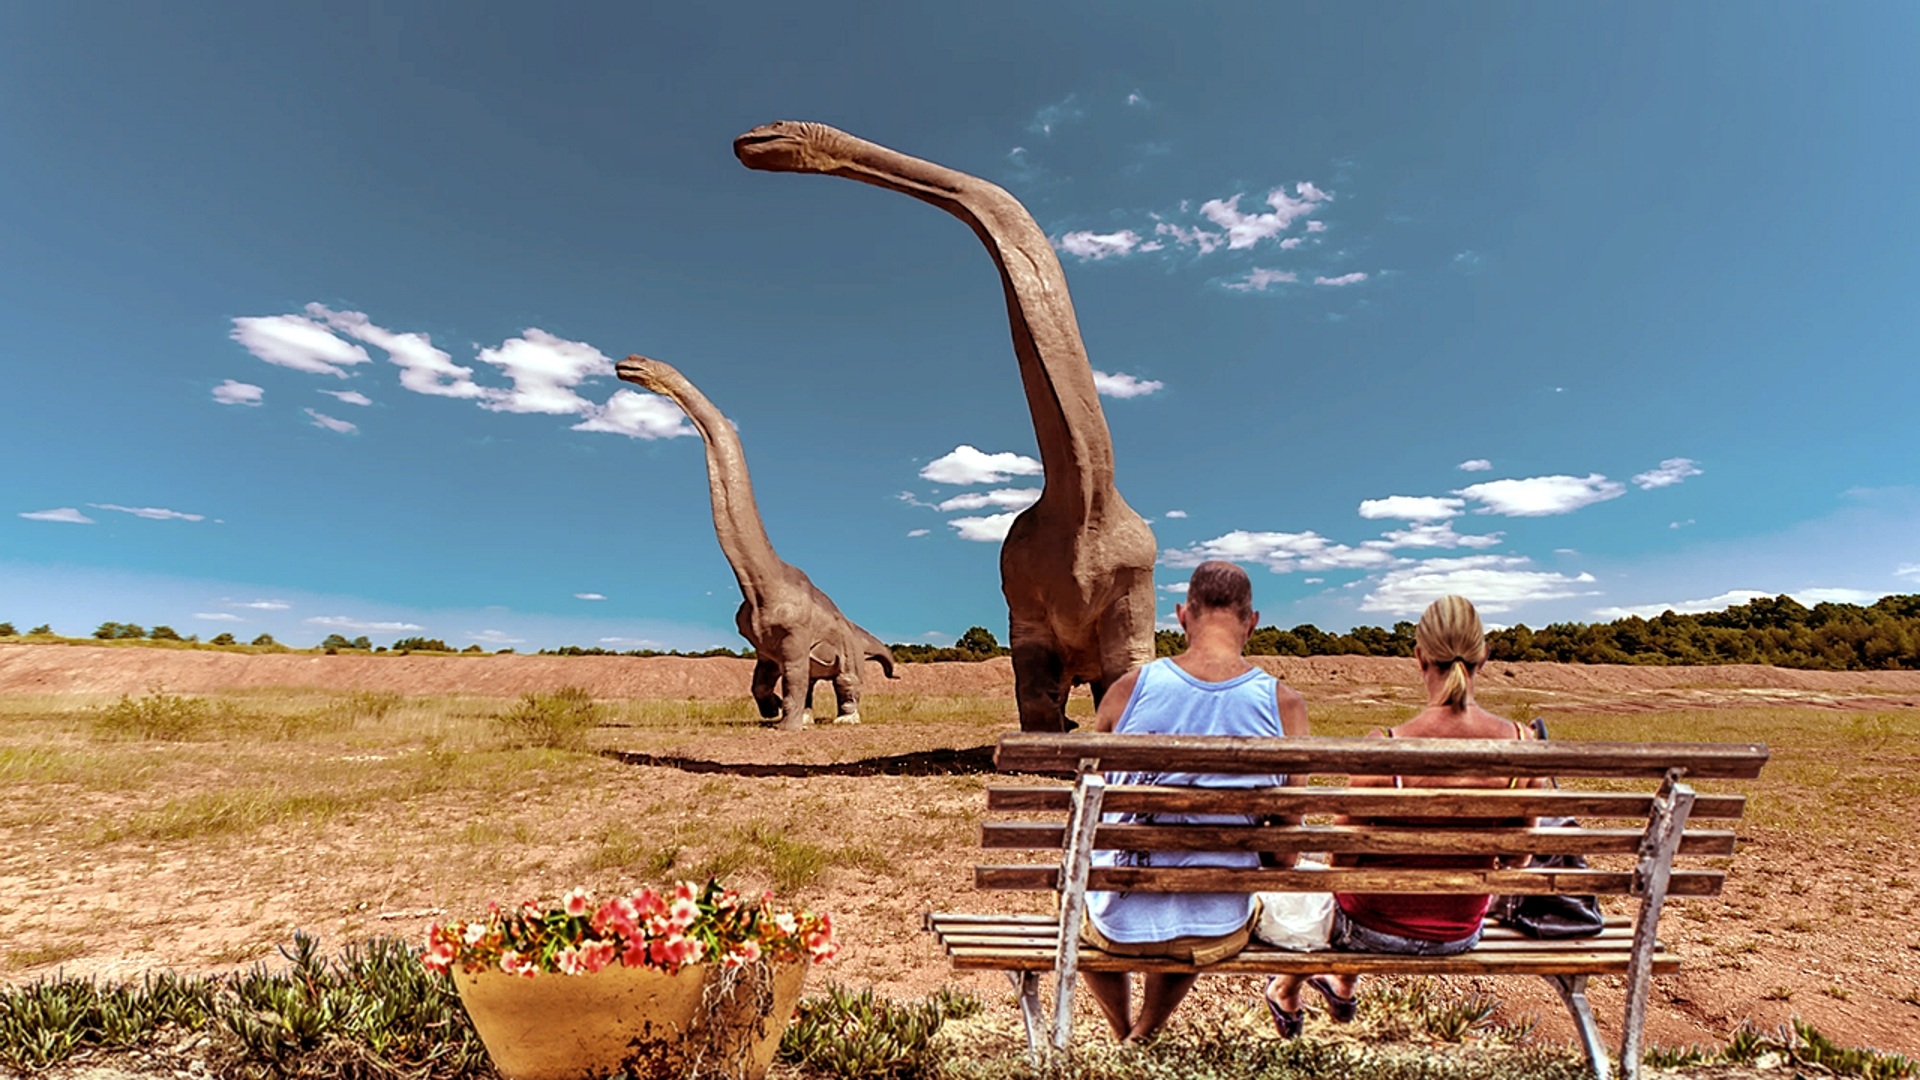
beach, sea, field, run, vacation, sit, bank, pair, dinosaur, coziness, photo montage